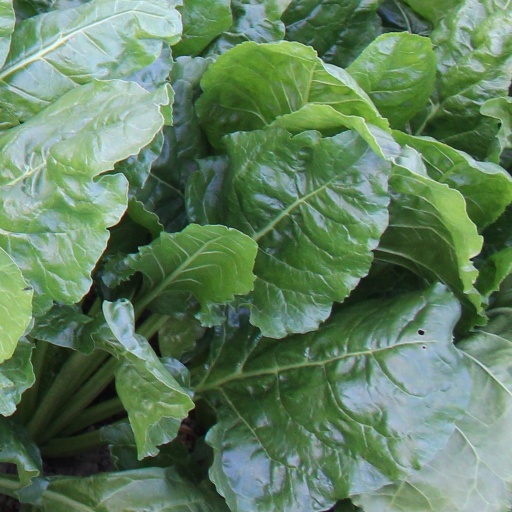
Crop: sugar beet